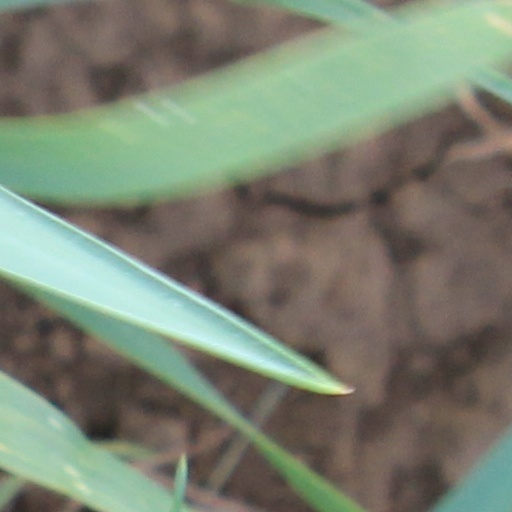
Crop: wheat